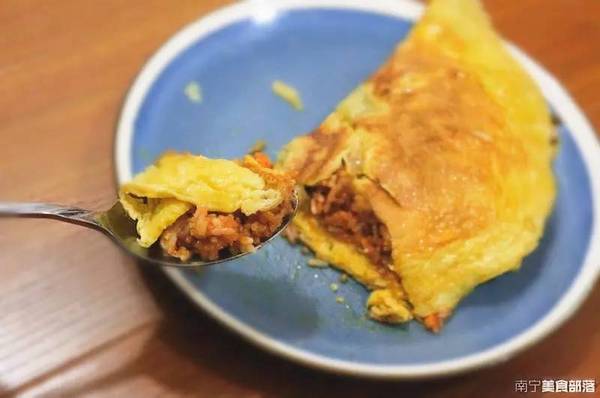
Label: trash